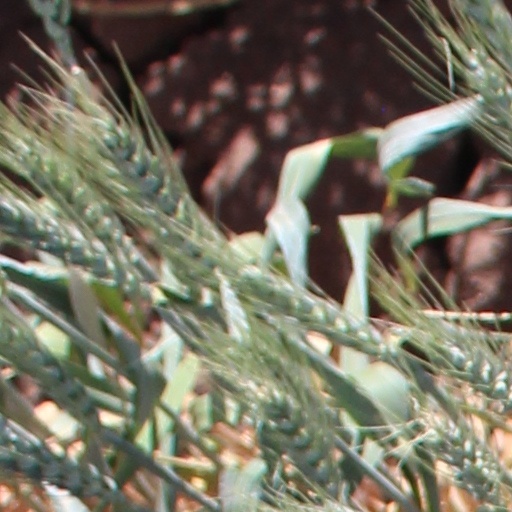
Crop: wheat